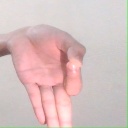
अक्षर: ज्ञ